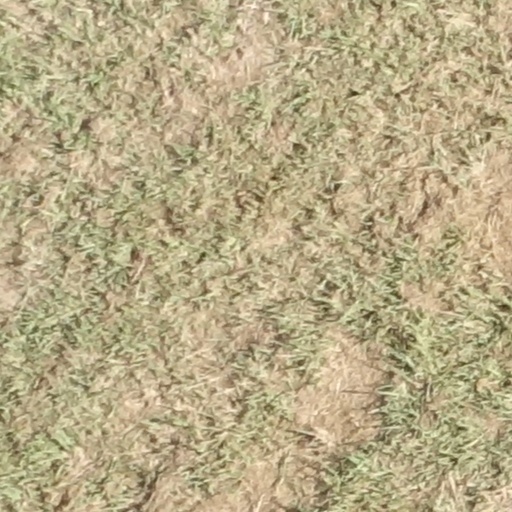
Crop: sorghum